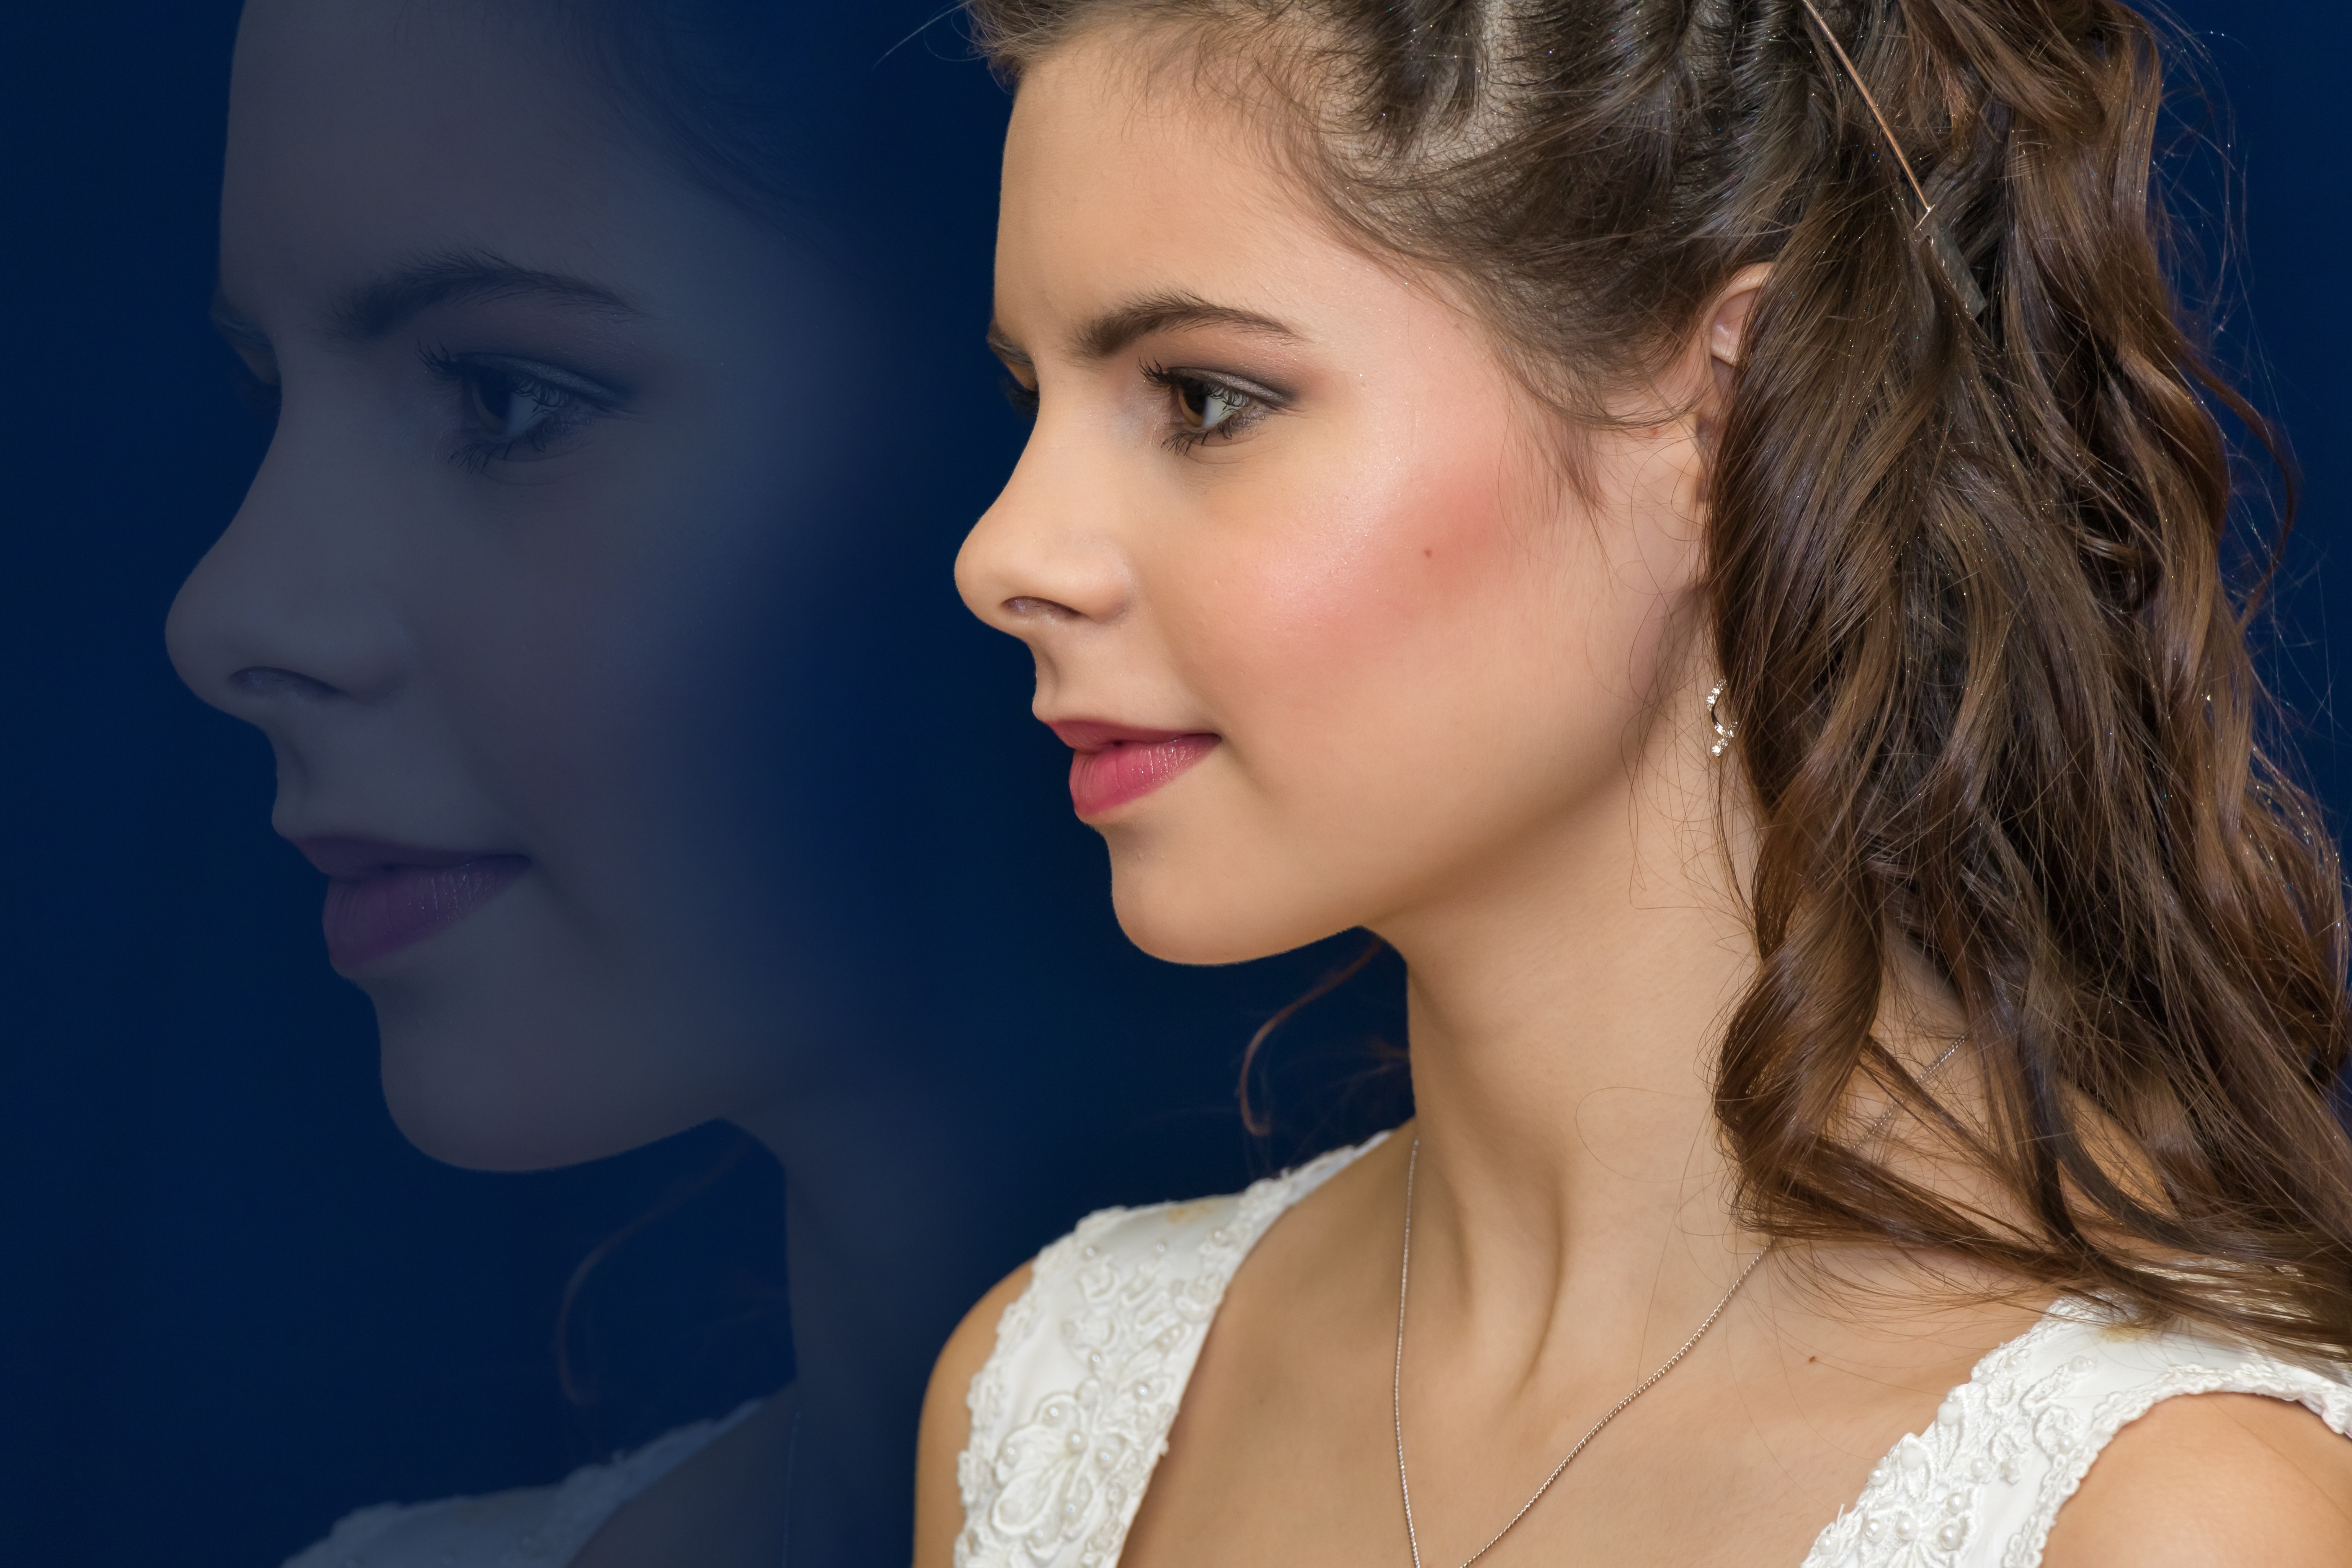
man, person, girl, woman, hair, profile, portrait, model, young, fashion, lady, bride, lip, hairstyle, smile, makeup, long hair, black hair, face, nose, dress, lovely, eye, head, skin, beauty, nice, blond, pretty, organ, facial, photo shoot, brown hair, portrait photography, supermodel